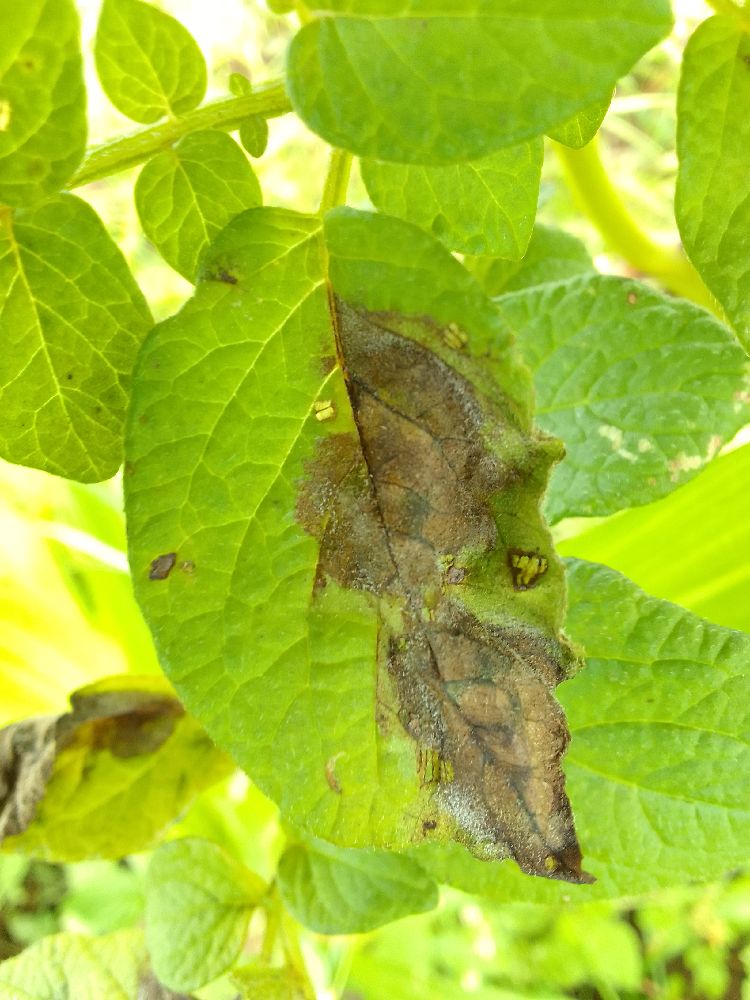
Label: Late blight